Moses G. Farmer

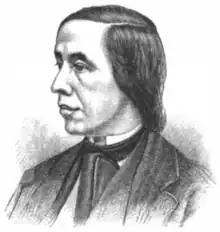

Moses Gerrish Farmer (February 9, 1820 – May 25, 1893) was an American electrical engineer and inventor. Farmer was a member of the AIEE, later known as the IEEE.